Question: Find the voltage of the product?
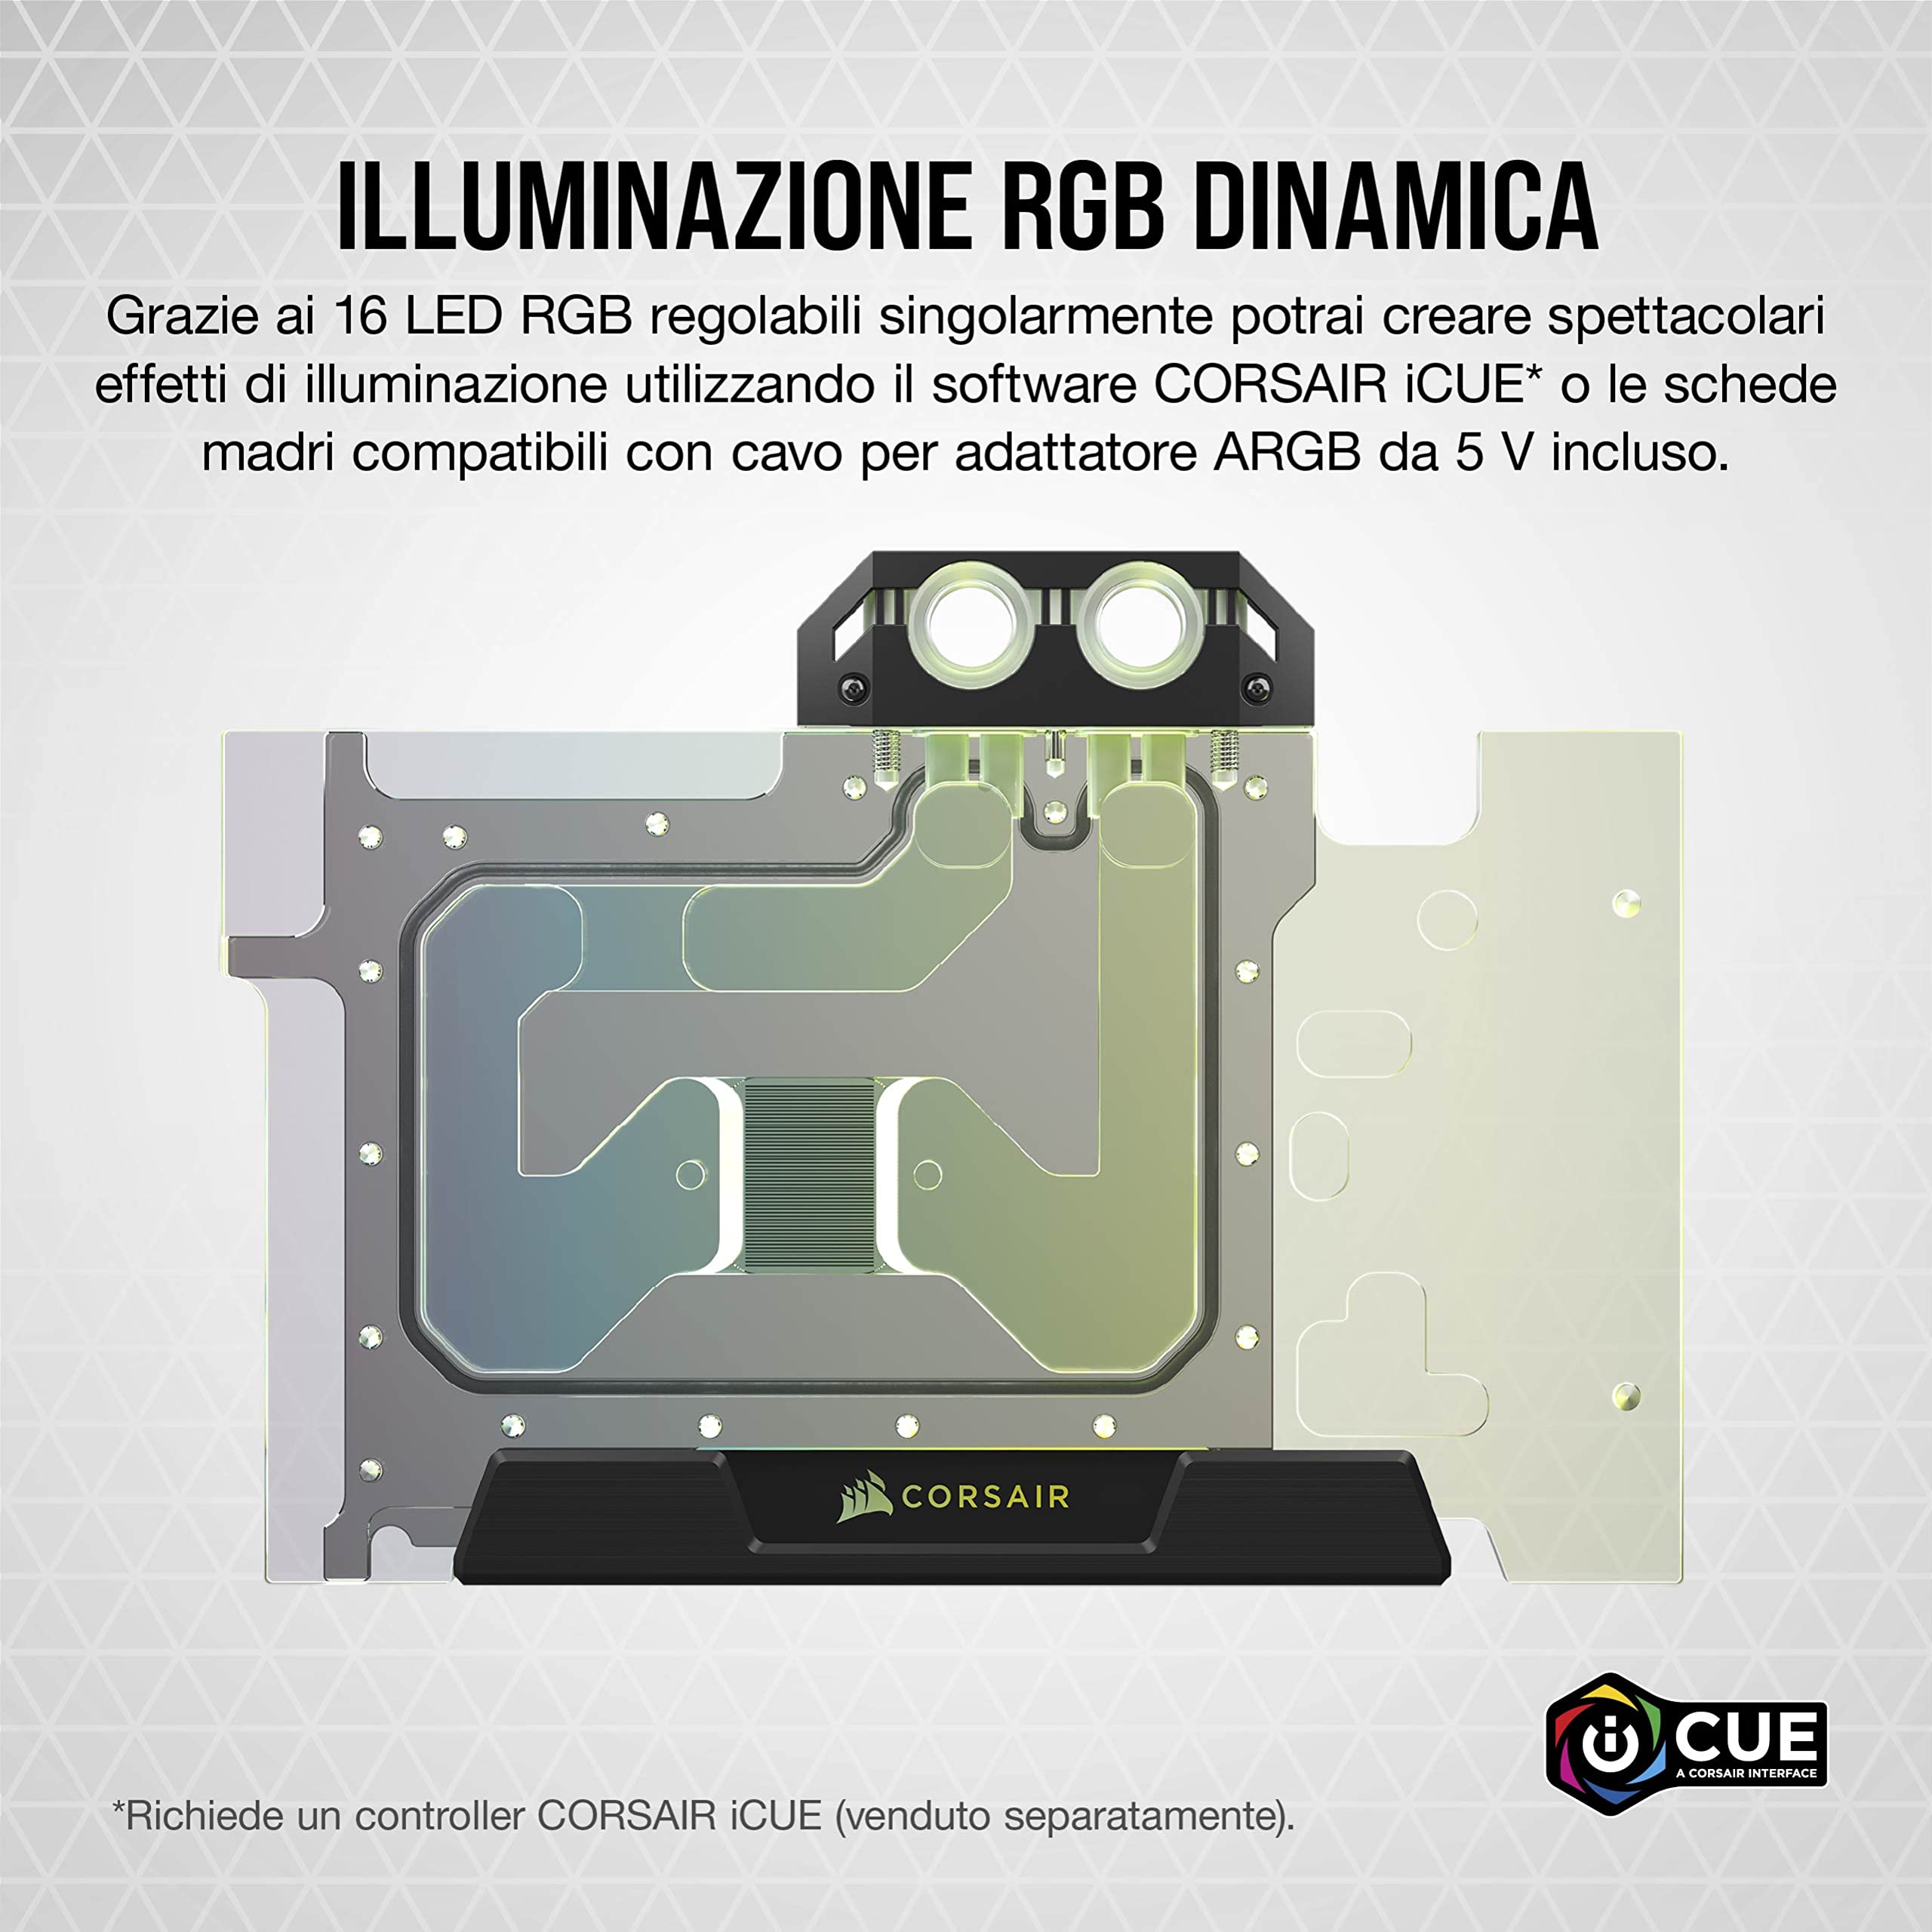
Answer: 5.0 volt